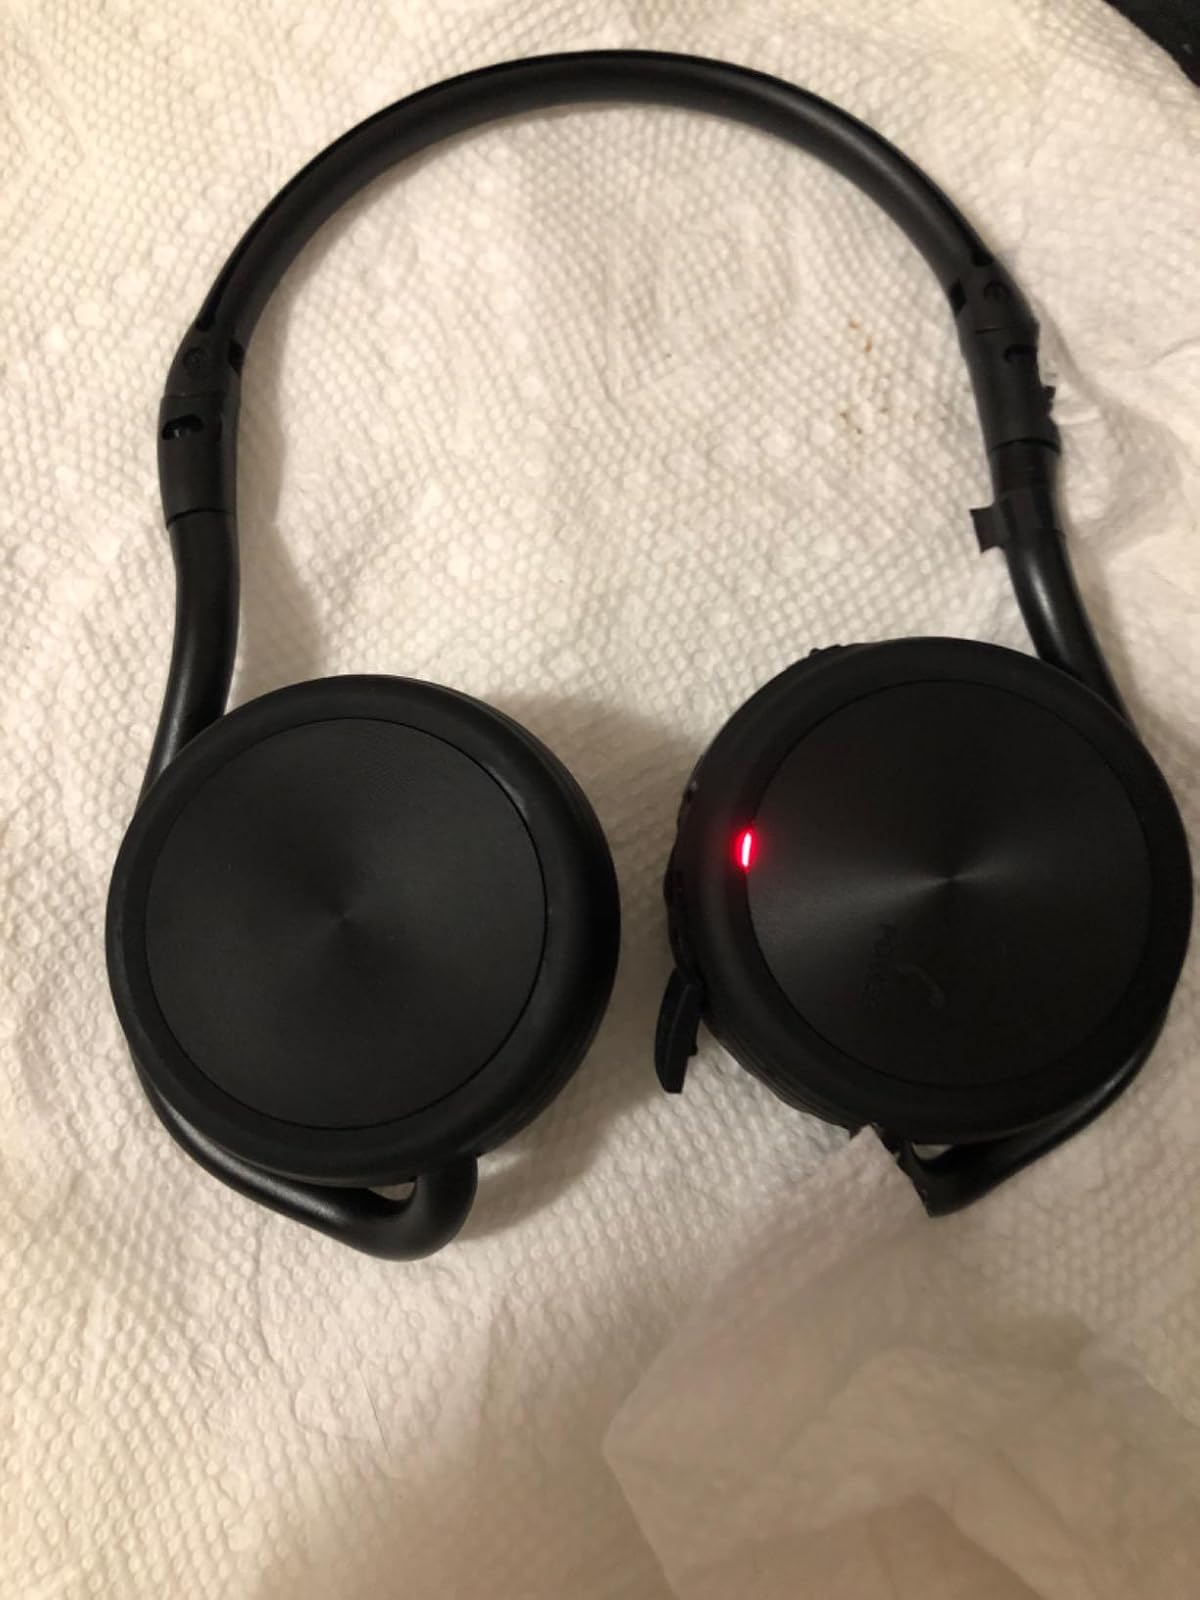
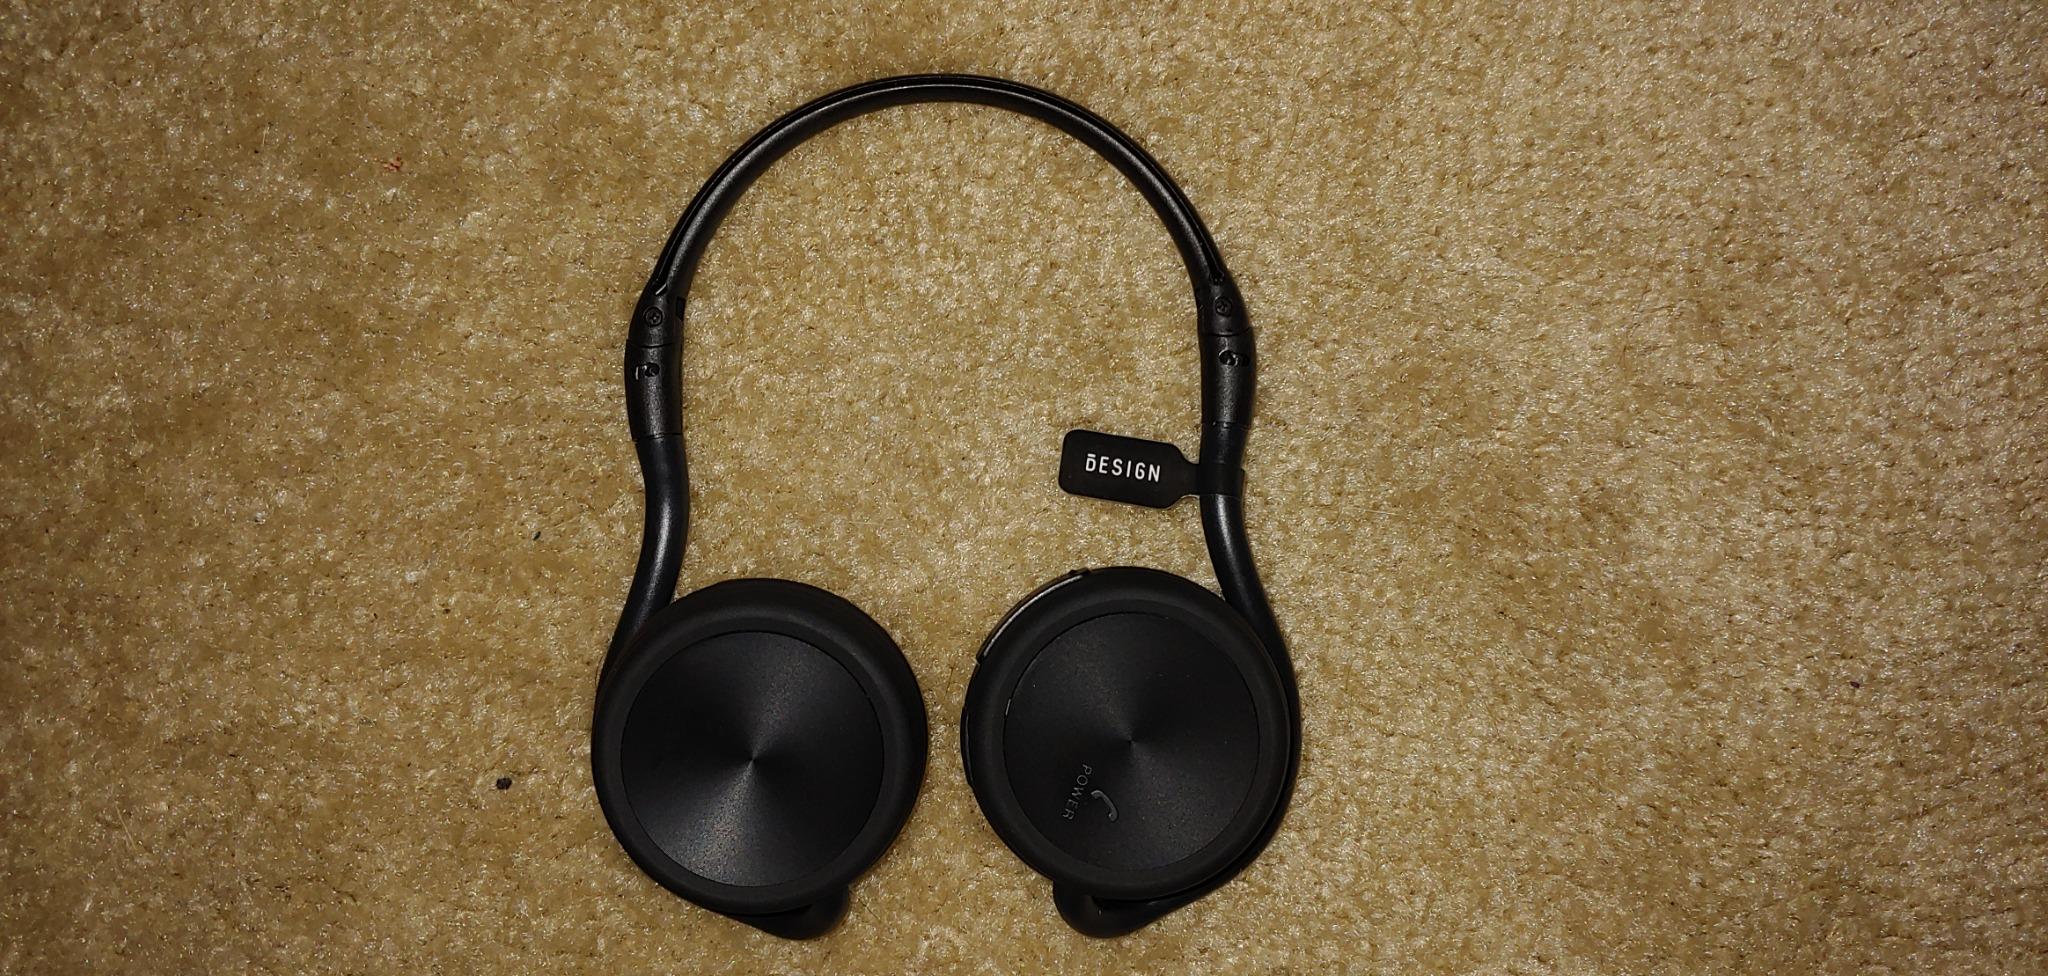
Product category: headphones
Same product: yes